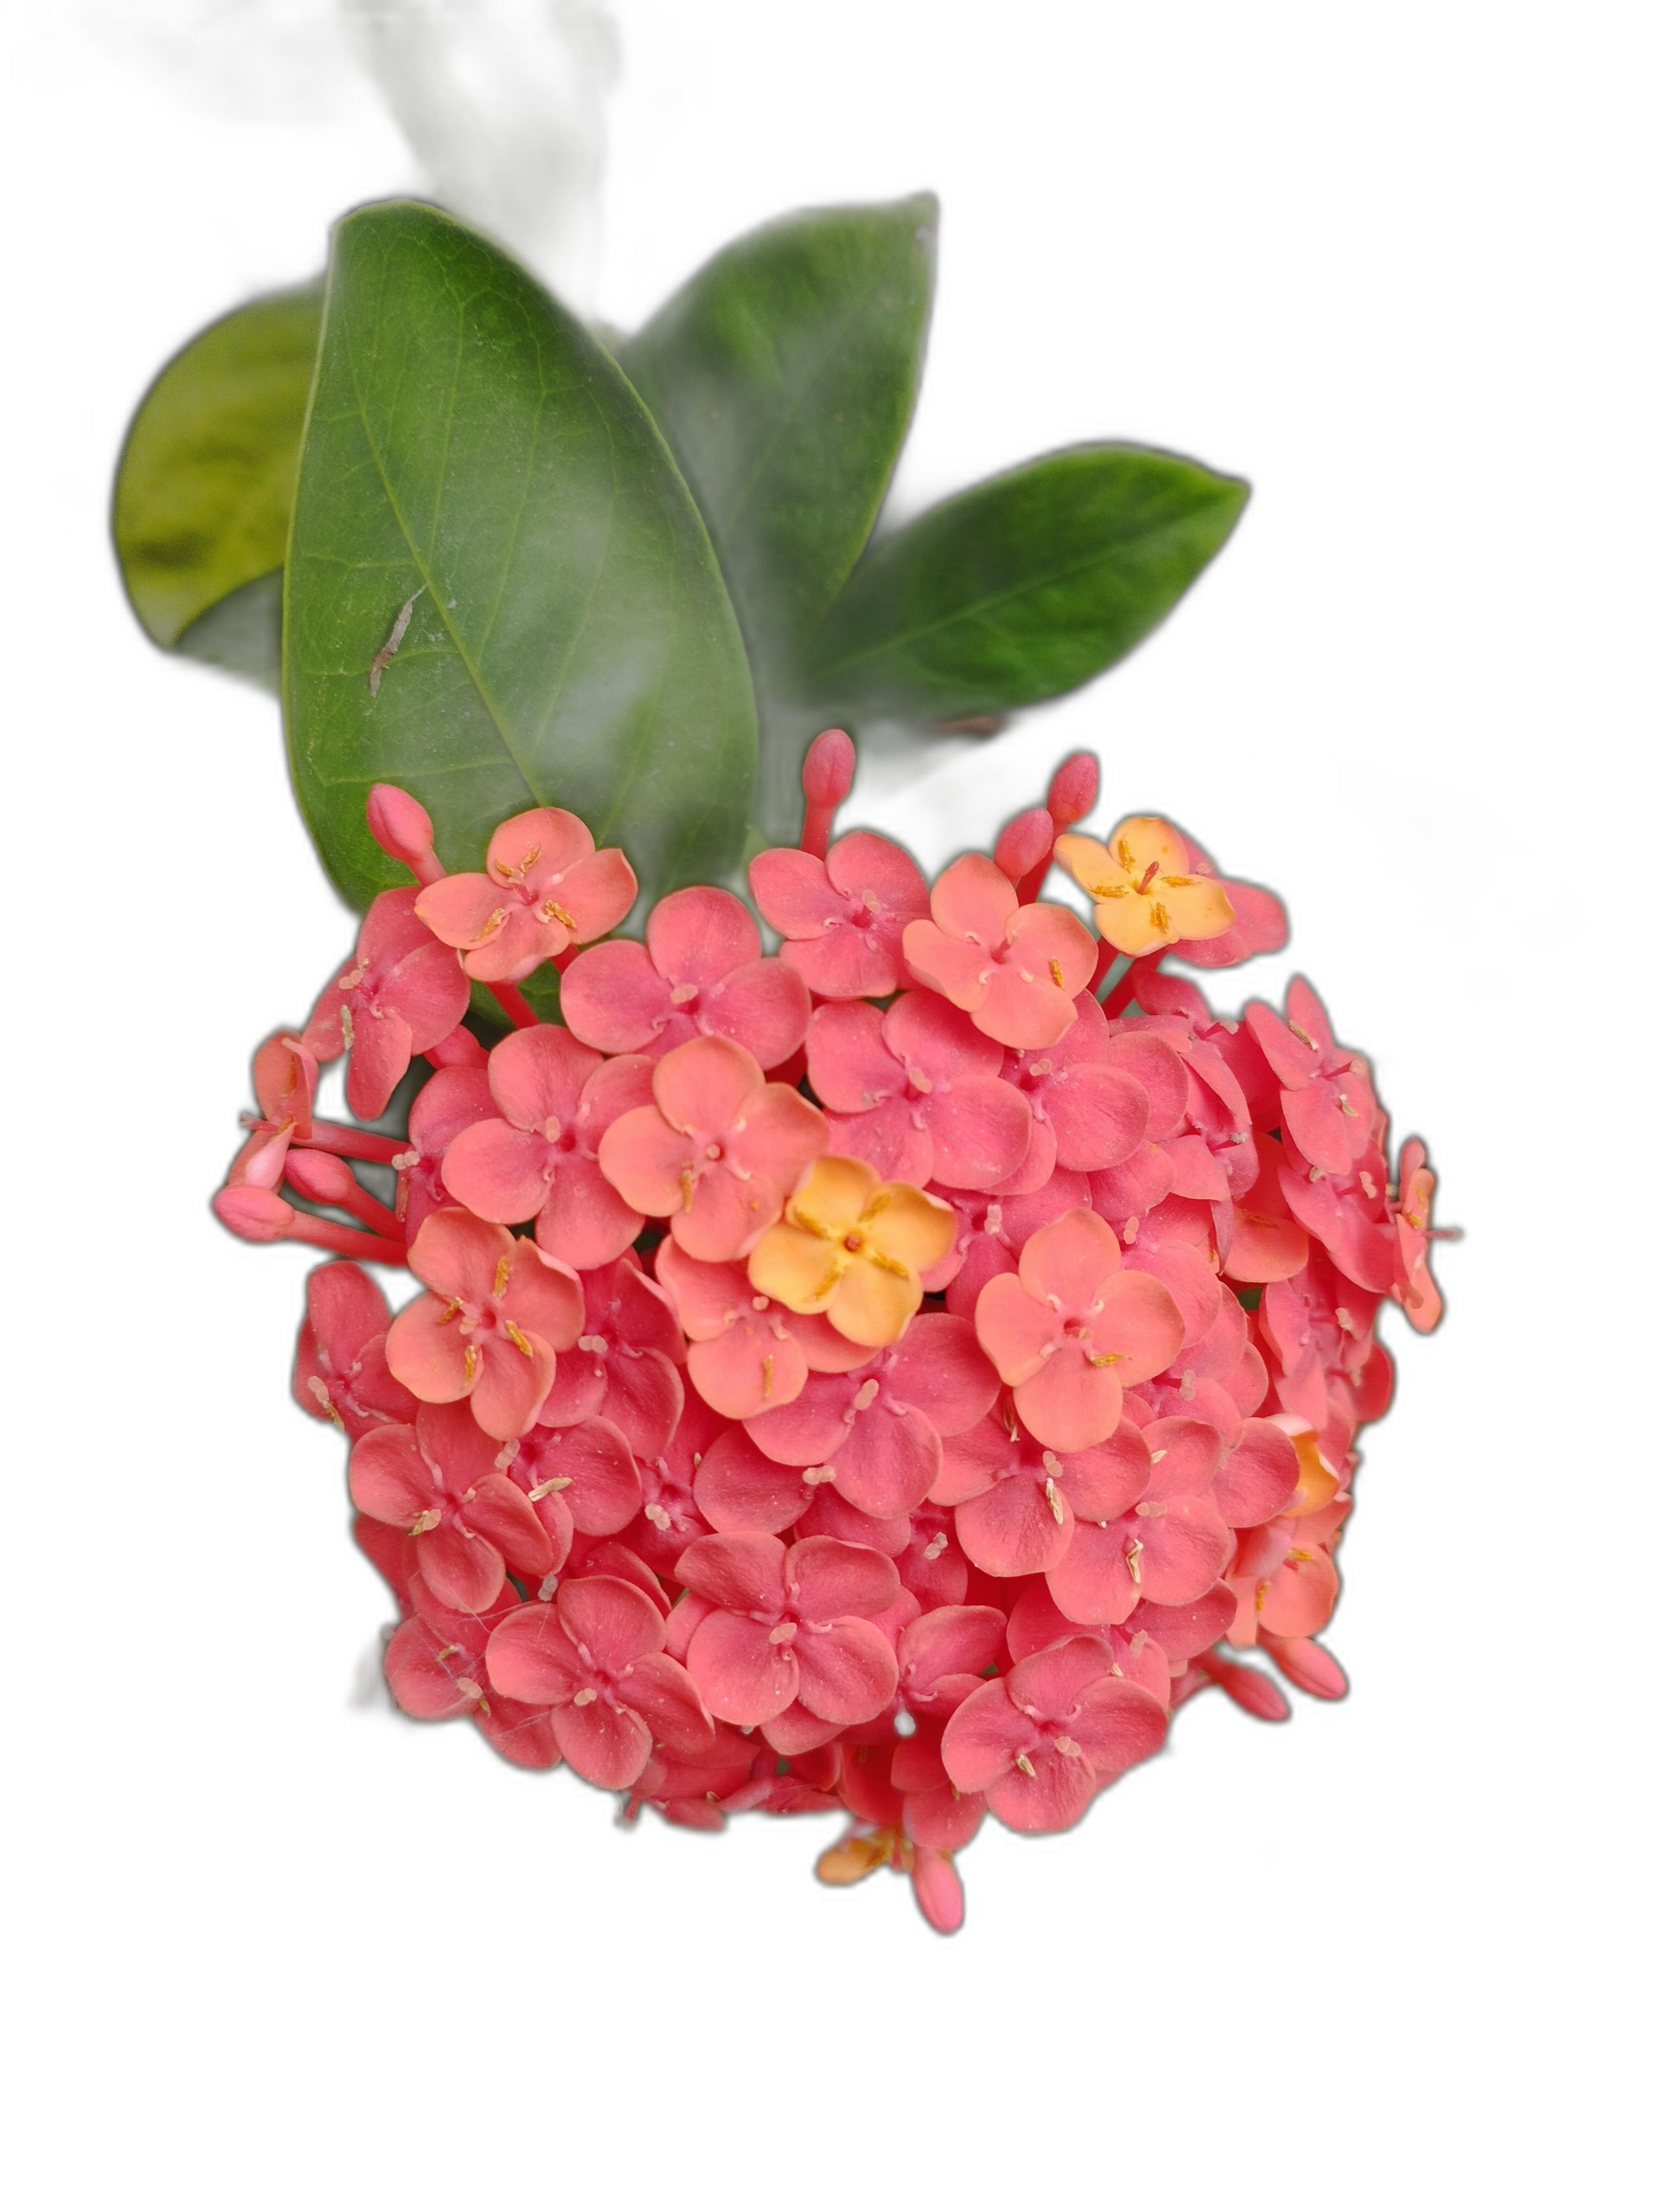
Label: Jungle geranium